Henri Gillard

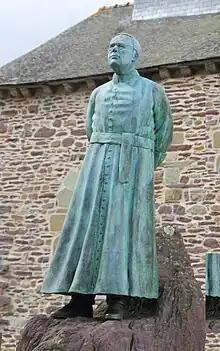
Statue of Henri Gillard outside Église Saint-Onenne at Tréhorenteuc, Morbihan, Brittany, France

Henri Gillard (30 November 1901 – 15 July 1979), also known as Father Gillard, the abbé Gillard or as le recteur de Tréhorenteuc (his pen-name), was a Breton priest attached to the Église Saint-Onenne in Tréhorenteuc from 1942 to 1962. As soon as he arrived, he had this small communal church in the department of Morbihan restored, decorating it with paintings that mixed the wonders of Celtic legend with the Christian faith, through the symbolism of the Holy Grail. He popularized the Arthurian legend through his numerous works and the guided tours of the nearby Val sans retour which he organised. During his years of ministry he guided visitors and lodged them in the church. His efforts energized the commune of Tréhorenteuc, at that time suffering a major rural exodus, to make it a popular tourist destination. Disavowed and ejected from his post by the Catholic hierarchy in 1962, Father Gillard was finally rehabilitated after his death in 1979, and buried in the church of Tréhorenteuc. A statue of him has been erected and an association has been formed to defend his works and his heritage.